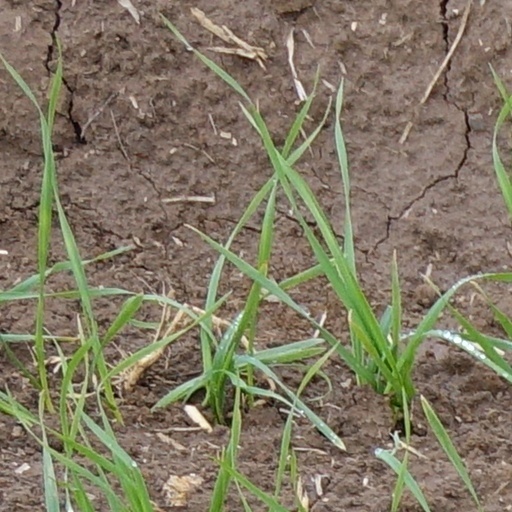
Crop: wheat